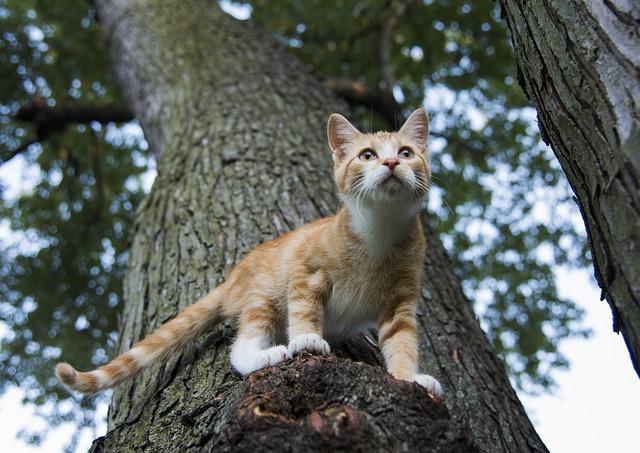
cat